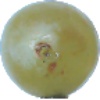
Label: Grape White 1